Australian immigration detention facilities

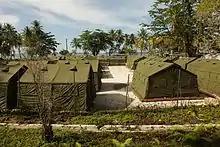
Manus Island regional processing facility (Image by DIAC)

Since the implementation of the Pacific Solution Australia also funded immigration detention centres on: